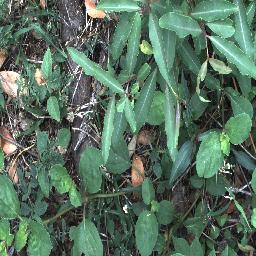
Label: rubber_vine